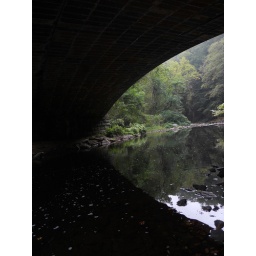
under blue bridge ll